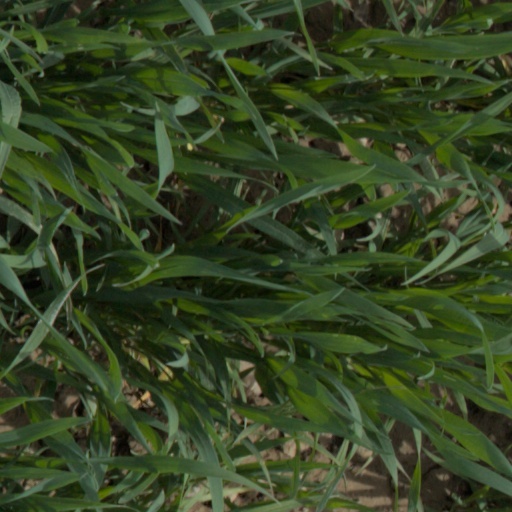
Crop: wheat